Isis Unveiled

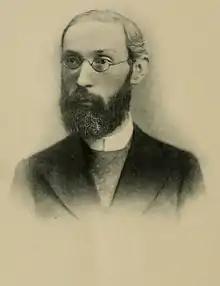
William Emmette Coleman

Detractors often accuse the book of extensive plagiarism, a view first seriously put forth by William Emmette Coleman shortly after publication and still expressed by modern scholars such as Mark Sedgwick. Similarly, historian Geoffrey Ashe noted that "Isis Unveiled" combines "comparative religion, occultism, pseudoscience, and fantasy in a mélange that shows genuine if superficial research but is not free from unacknowledged borrowing and downright plagiarism." Indeed, "Isis Unveiled" makes use of many sources popular among occultists at the time, often directly copying significant amounts of text. Historian Bruce Campbell concluded that the large number of borrowed lines suggested plagiarism "on a large scale." Modern copies of "Isis Unveiled" are often annotated, fully delineating Blavatsky's sources and influences.